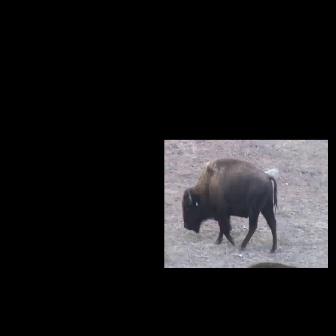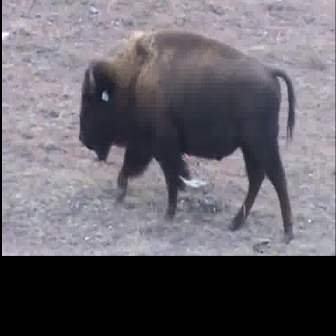
  Please identify the target specified by the bounding box [181,158,277,253] in the first image and locate it in the second image. Return the coordinates in [x_min,y_min,x_max,y_max] format.
Answer: [78,28,295,245]